Markup rule

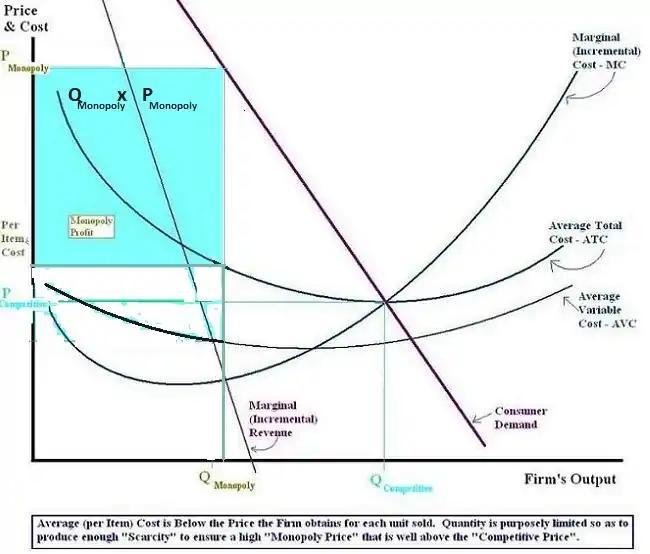
A firm with market power will set a price and production quantity such that marginal cost equals marginal revenue. A competitive firm's marginal revenue is the price it gets for its product, and so it will equate marginal cost to price.

By definition formula_7 is the reciprocal of the price elasticity of demand (or formula_8). Hence